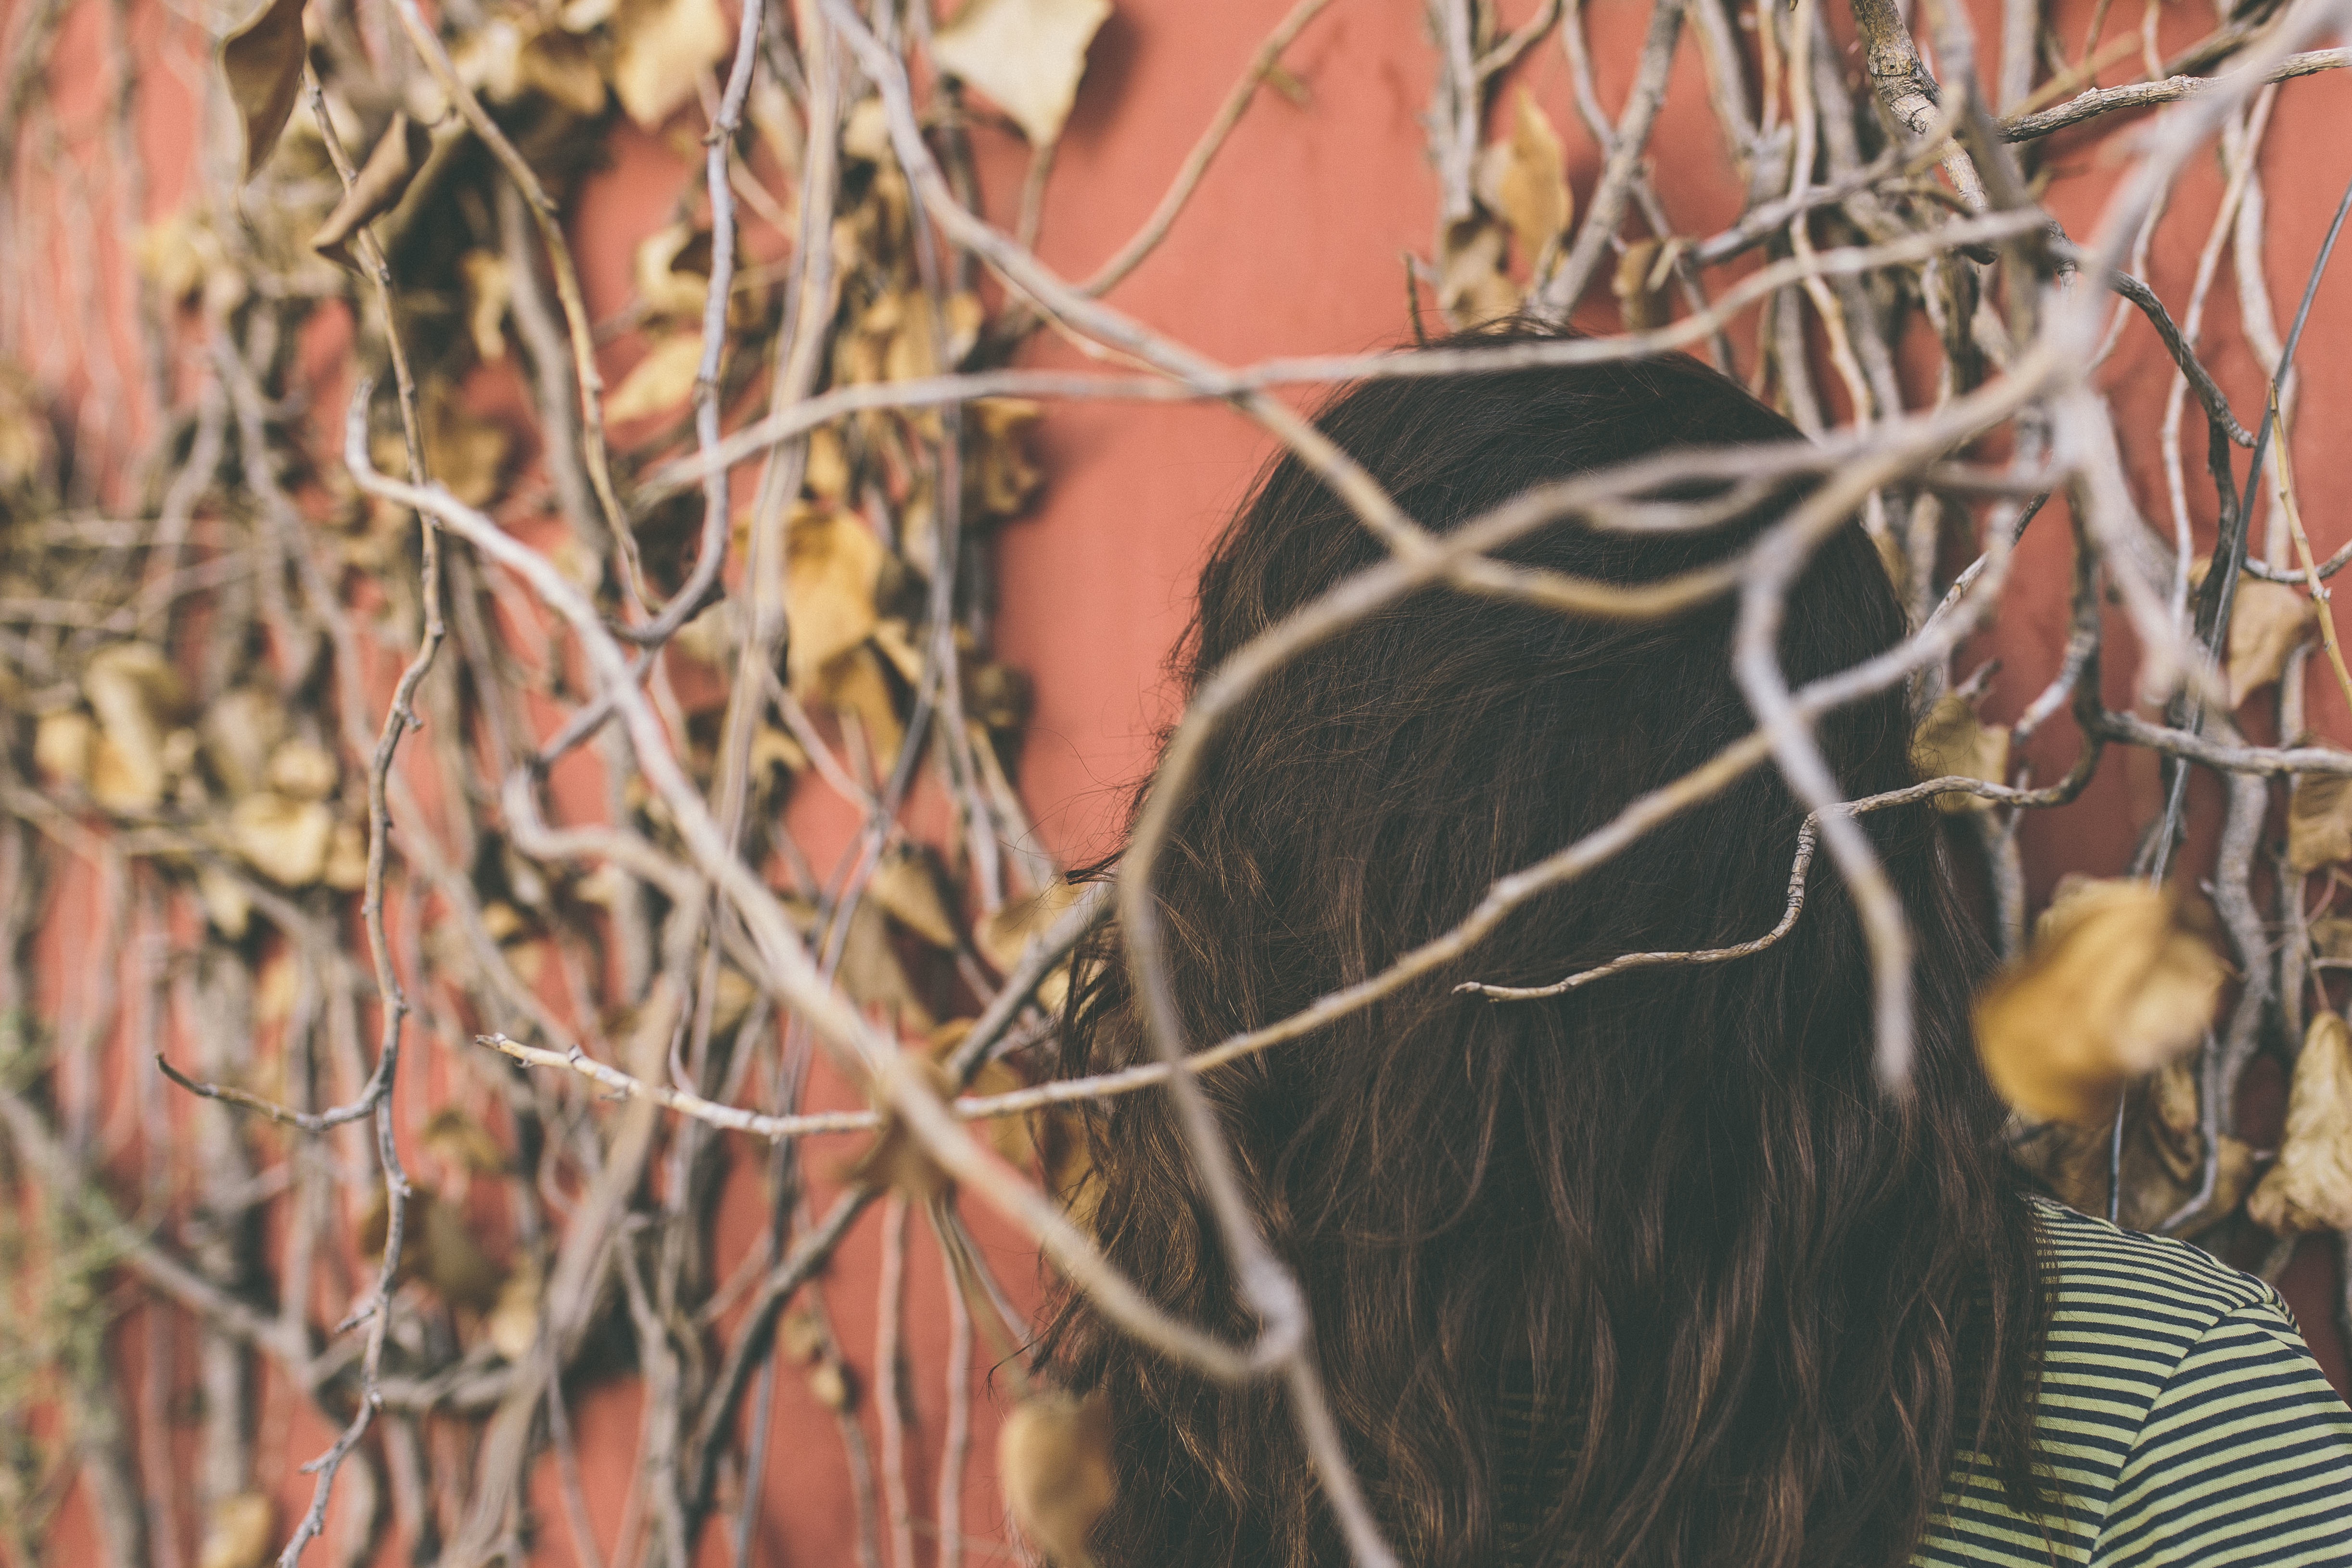
tree, branch, leaf, wildlife, spring, autumn, season, fauna